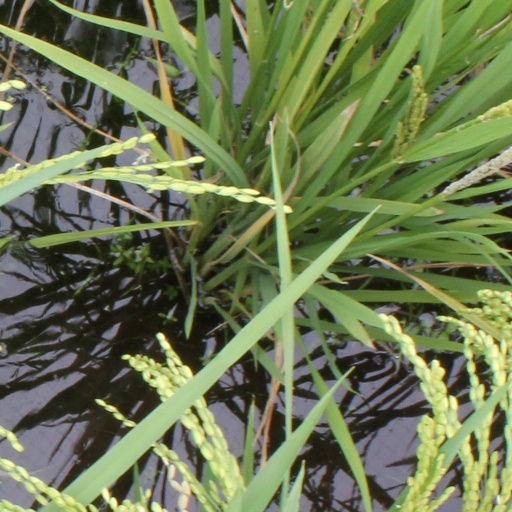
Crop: rice